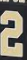
Number: 2